M86 Swimming Center

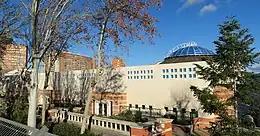
Swimming Center M-86 in Madrid

The Swimming Center M-86 is a complex of pools in southeast of Madrid, Spain. The headquarters of the Royal Spanish Swimming Federation are located there.